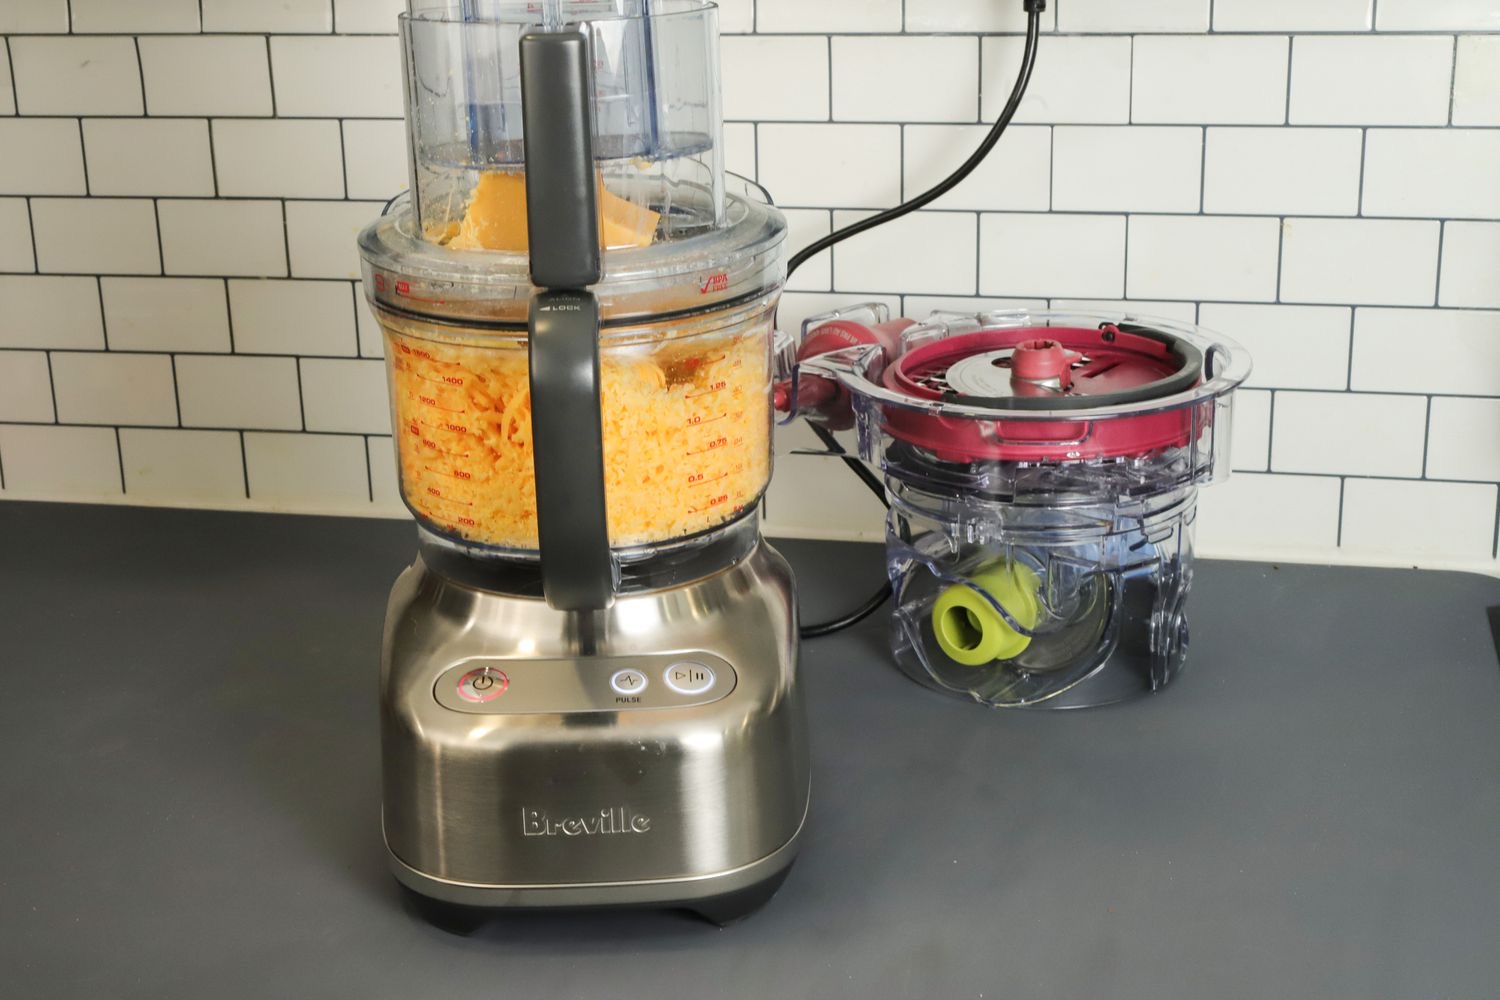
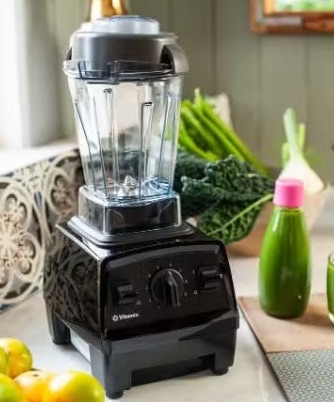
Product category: items_blender
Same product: no